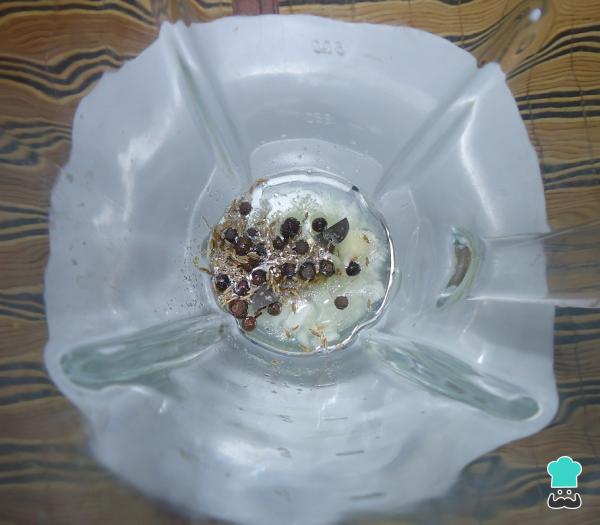
Vamos a comenzar preparando un pequeño aderezo que nos servirá para marinar los camarones y para barnizar nuestras brochetas de arrechera y camarón, y que tengan un sabor aún mas delicioso. En la licuadora colocamos el aceite, el jugo de limón, el comino, la pimienta entera, la sal, un trozo de cebolla y el ajo. Entonces procedemos a licuar.